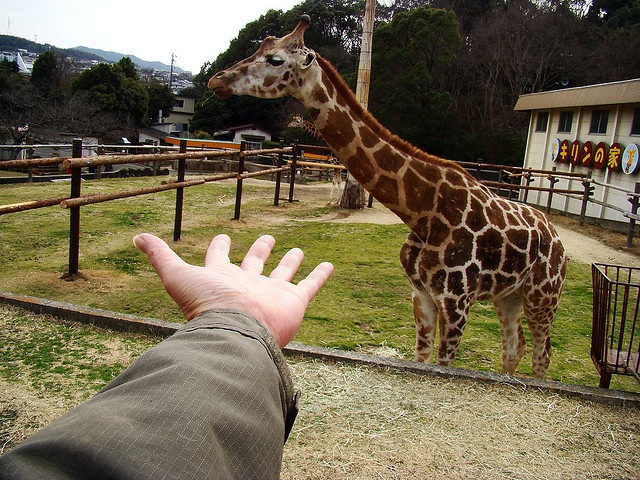
A hand going towards an caged eating giraffe.
A hand reaching out towards a standing giraffe
A person extending their hand out towards a giraffe.
A hand reaches out toward a giraffe in a pen.
A person stretching out their arm to pet a giraffe.